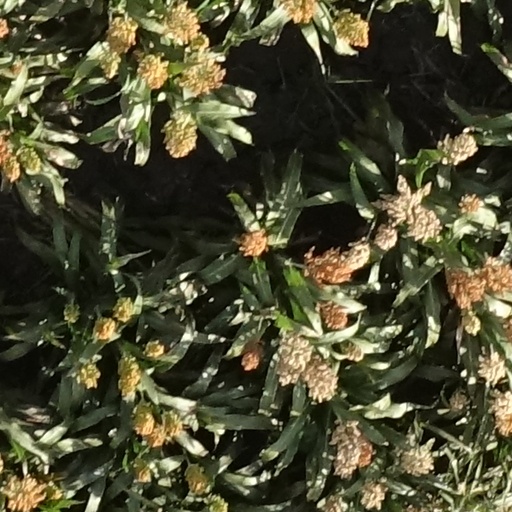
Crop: sorghum